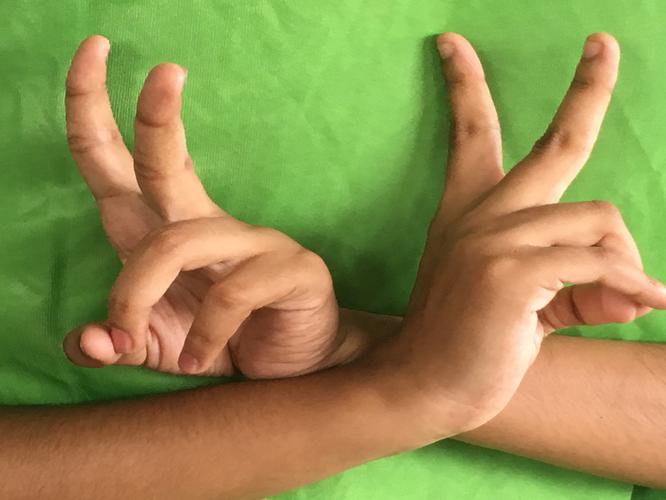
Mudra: Kartariswastika
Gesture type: double_hand